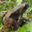
Label: frog